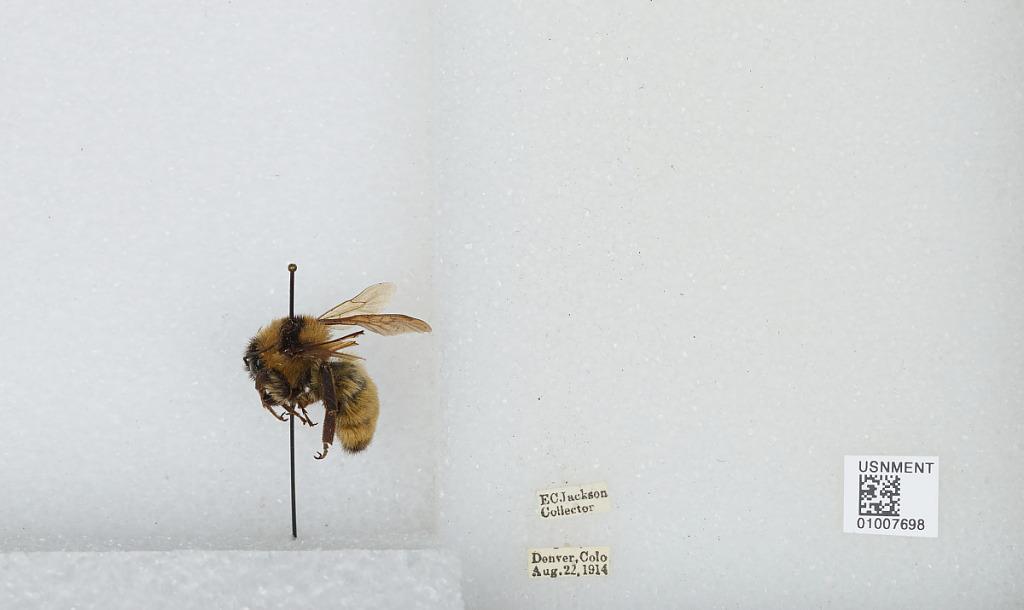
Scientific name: Bombus (Fervidobombus) fervidus fervidus (Fabricius)
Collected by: E. Jackson
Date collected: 1914-8-22
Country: United States
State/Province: Colorado
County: Denver
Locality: Denver
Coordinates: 39.7619, -104.881